Ellis Island

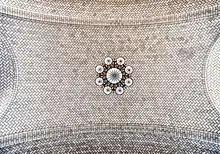
Detail of ceiling of registry room

After the immigration station closed, the buildings fell into disrepair and were abandoned, and the General Services Administration (GSA) took over the island in March 1955. The GSA wanted to sell off the island as "surplus property" and contemplated several options, including selling the island back to the city of New York or auctioning it to a private buyer. In 1959, real estate developer Sol Atlas unsuccessfully bid for the island, with plans to turn it into a $55 million resort with a hotel, marina, music shell, tennis courts, swimming pools, and skating rinks. The same year, Frank Lloyd Wright designed the $100 million "Key Project", which included housing, hotels, and large domes along the edges. However, Wright died before presenting the project. Other attempts at redeveloping the site, including a college, a retirement home, an alcoholics' rehabilitation center, and a world trade center were all unsuccessful. In 1963, the Jersey City Council voted to rezone the island's area within New Jersey for high-rise residential, monument/museum, or recreational use, though the new zoning ordinance banned "Coney Island"-style amusement parks.